Kévin Campion

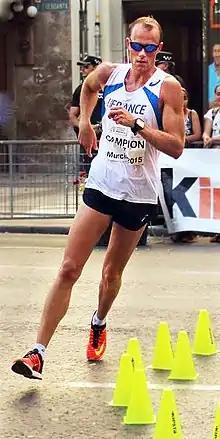
Campion at the 2015 European Cup Race Walking

Kévin Campion (born 23 May 1988) is a male French racewalker. He competed in the 20 kilometres walk event at the 2015 World Championships in Athletics in Beijing, China. In 2019, he competed in the men's 20 kilometres walk at the 2019 World Athletics Championships held in Doha, Qatar. He finished in 16th place.